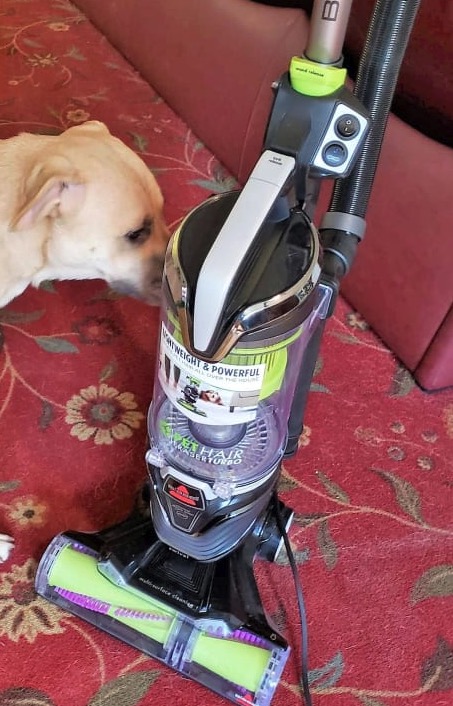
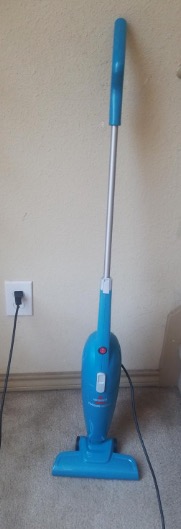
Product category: items_vacuum
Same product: no